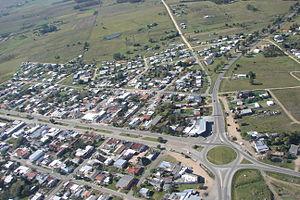
San Jacinto est une ville et une municipalité de l'Uruguay située dans le département de Canelones. Sa population est de 4 510 habitants.